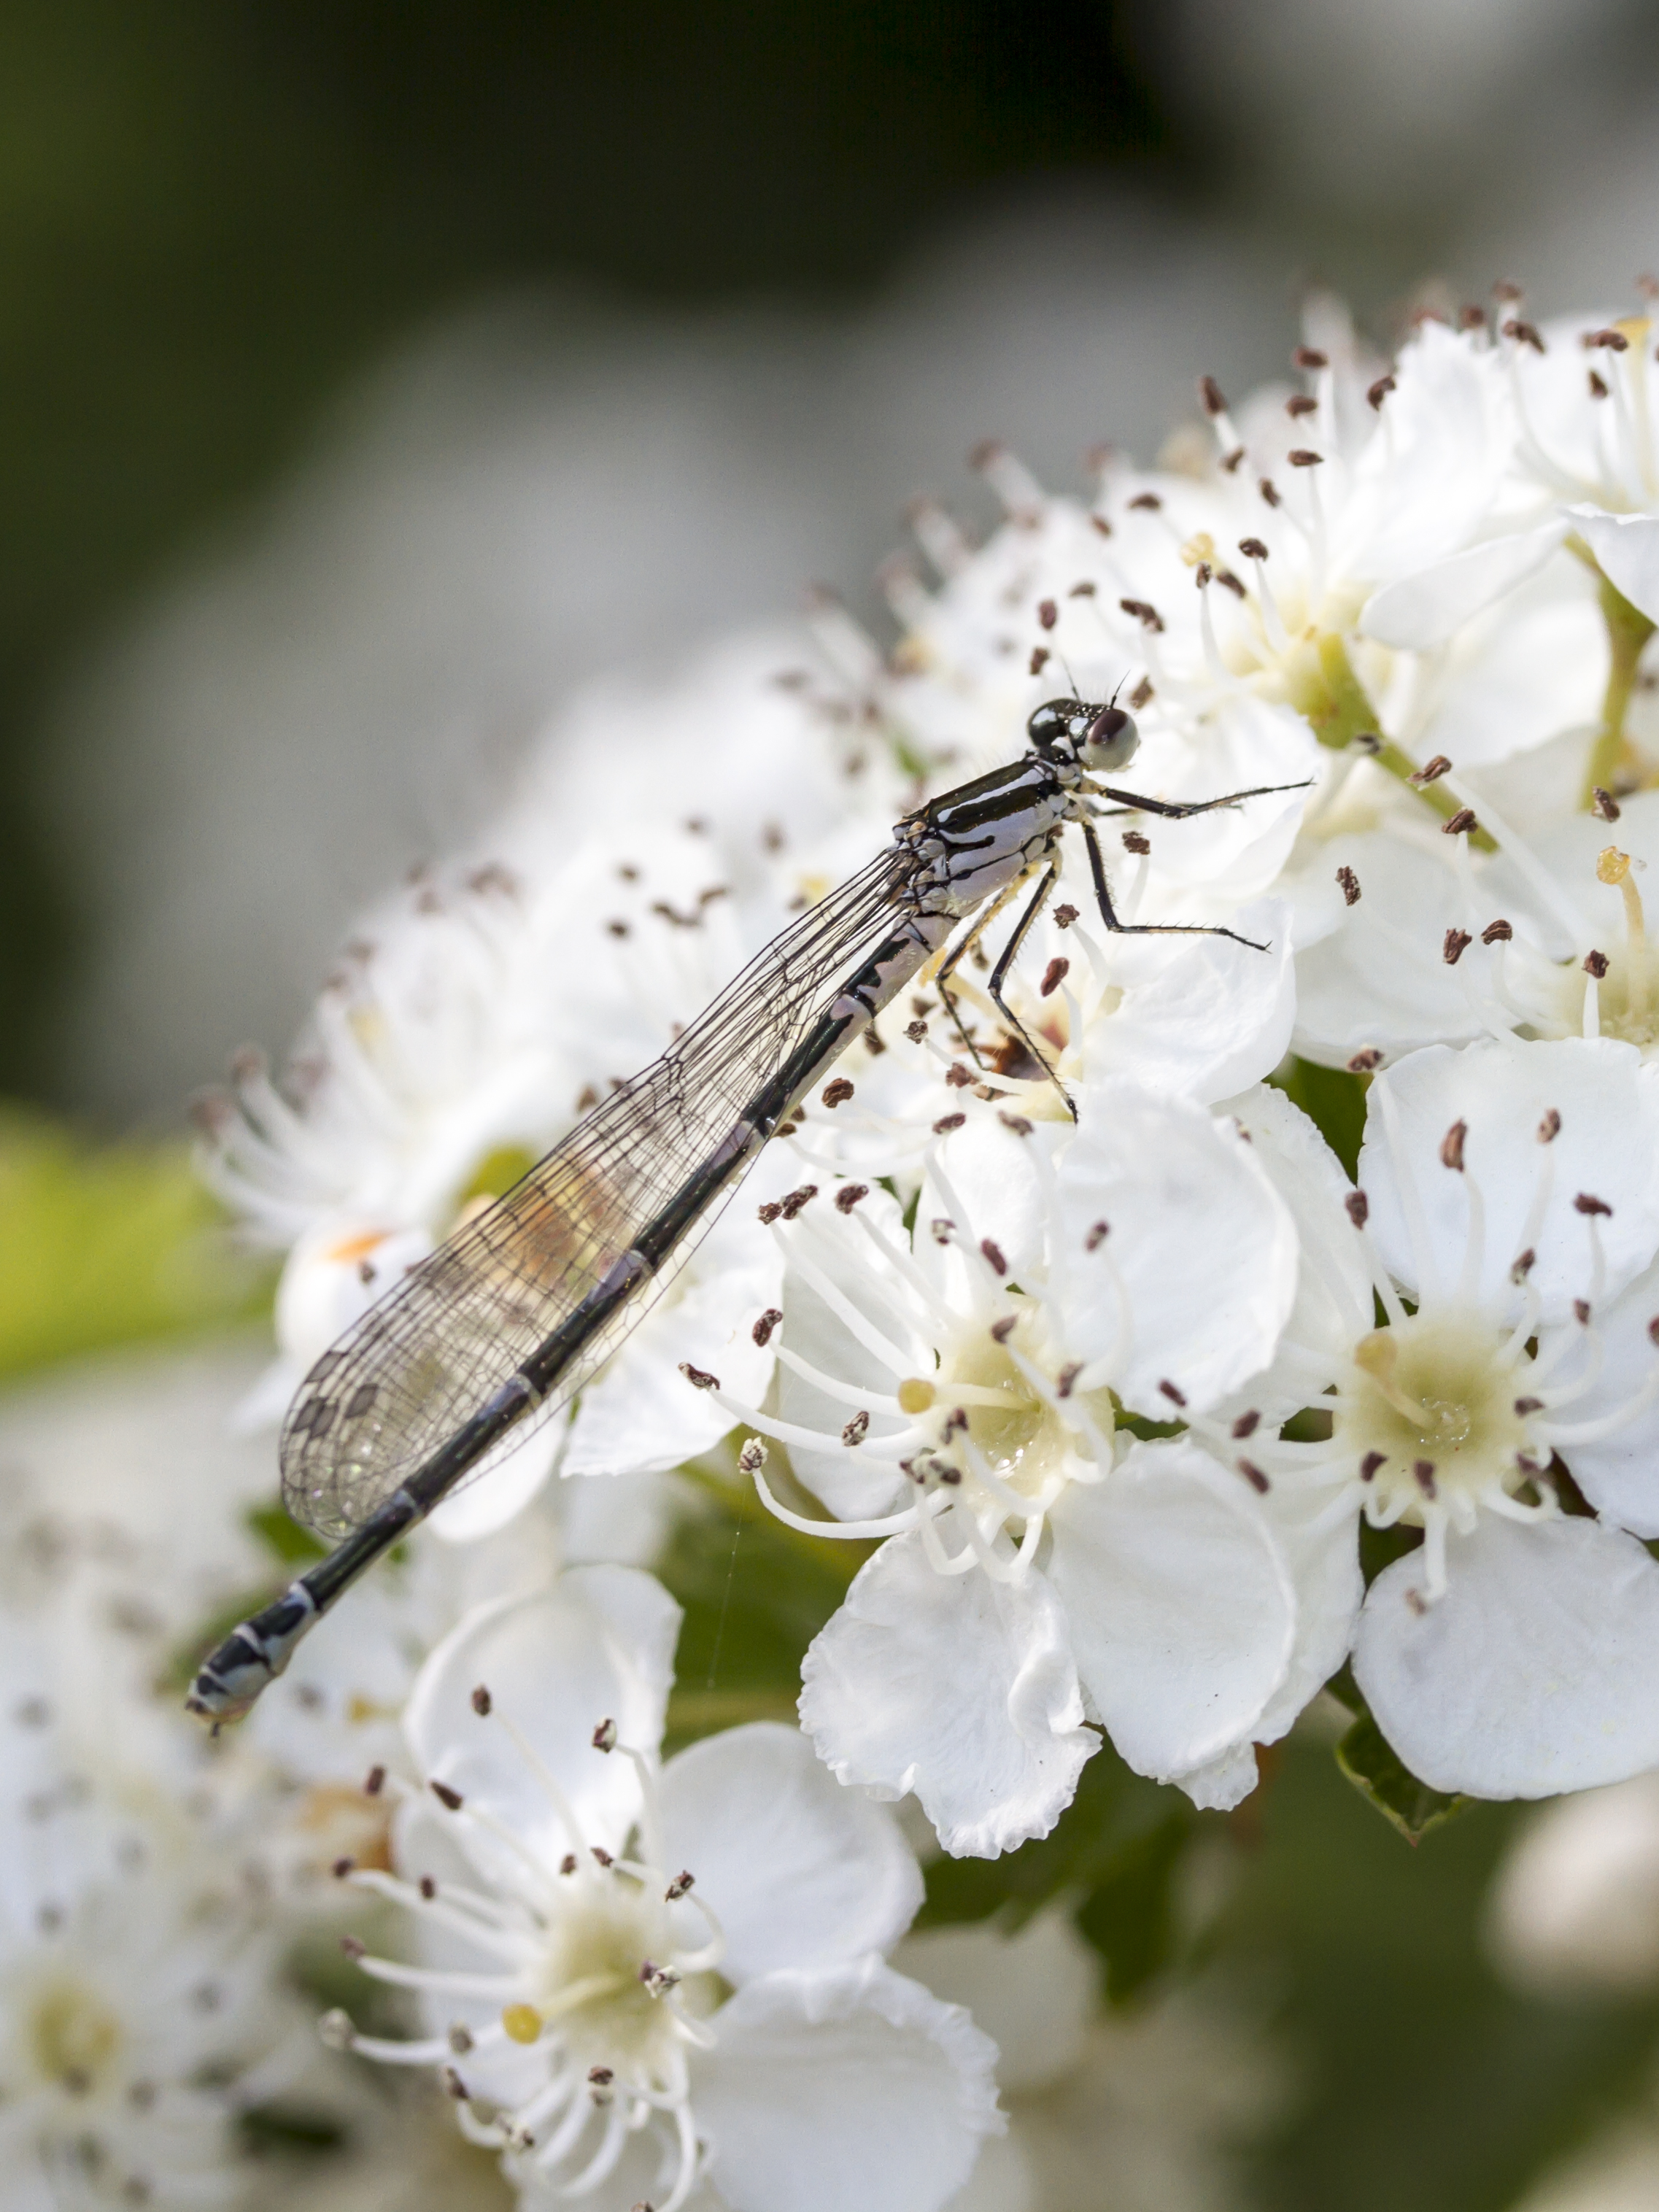
nature, branch, blossom, photography, flower, insect, botany, flora, fauna, invertebrate, close up, uk, peterborough, macro photography, membrane winged insect